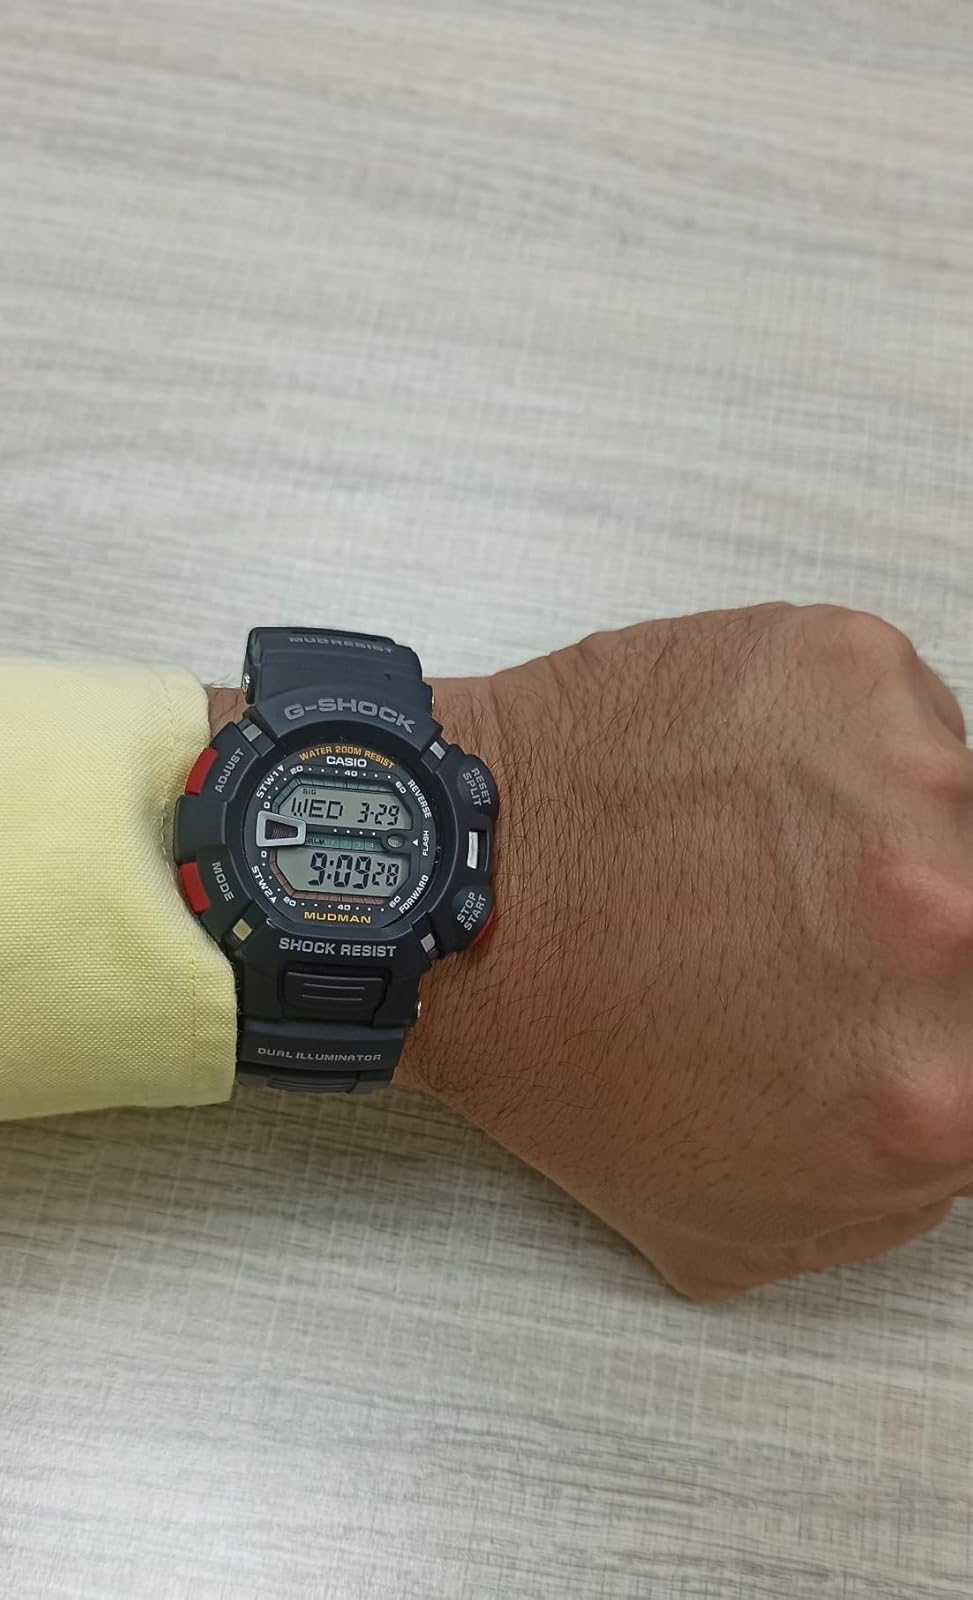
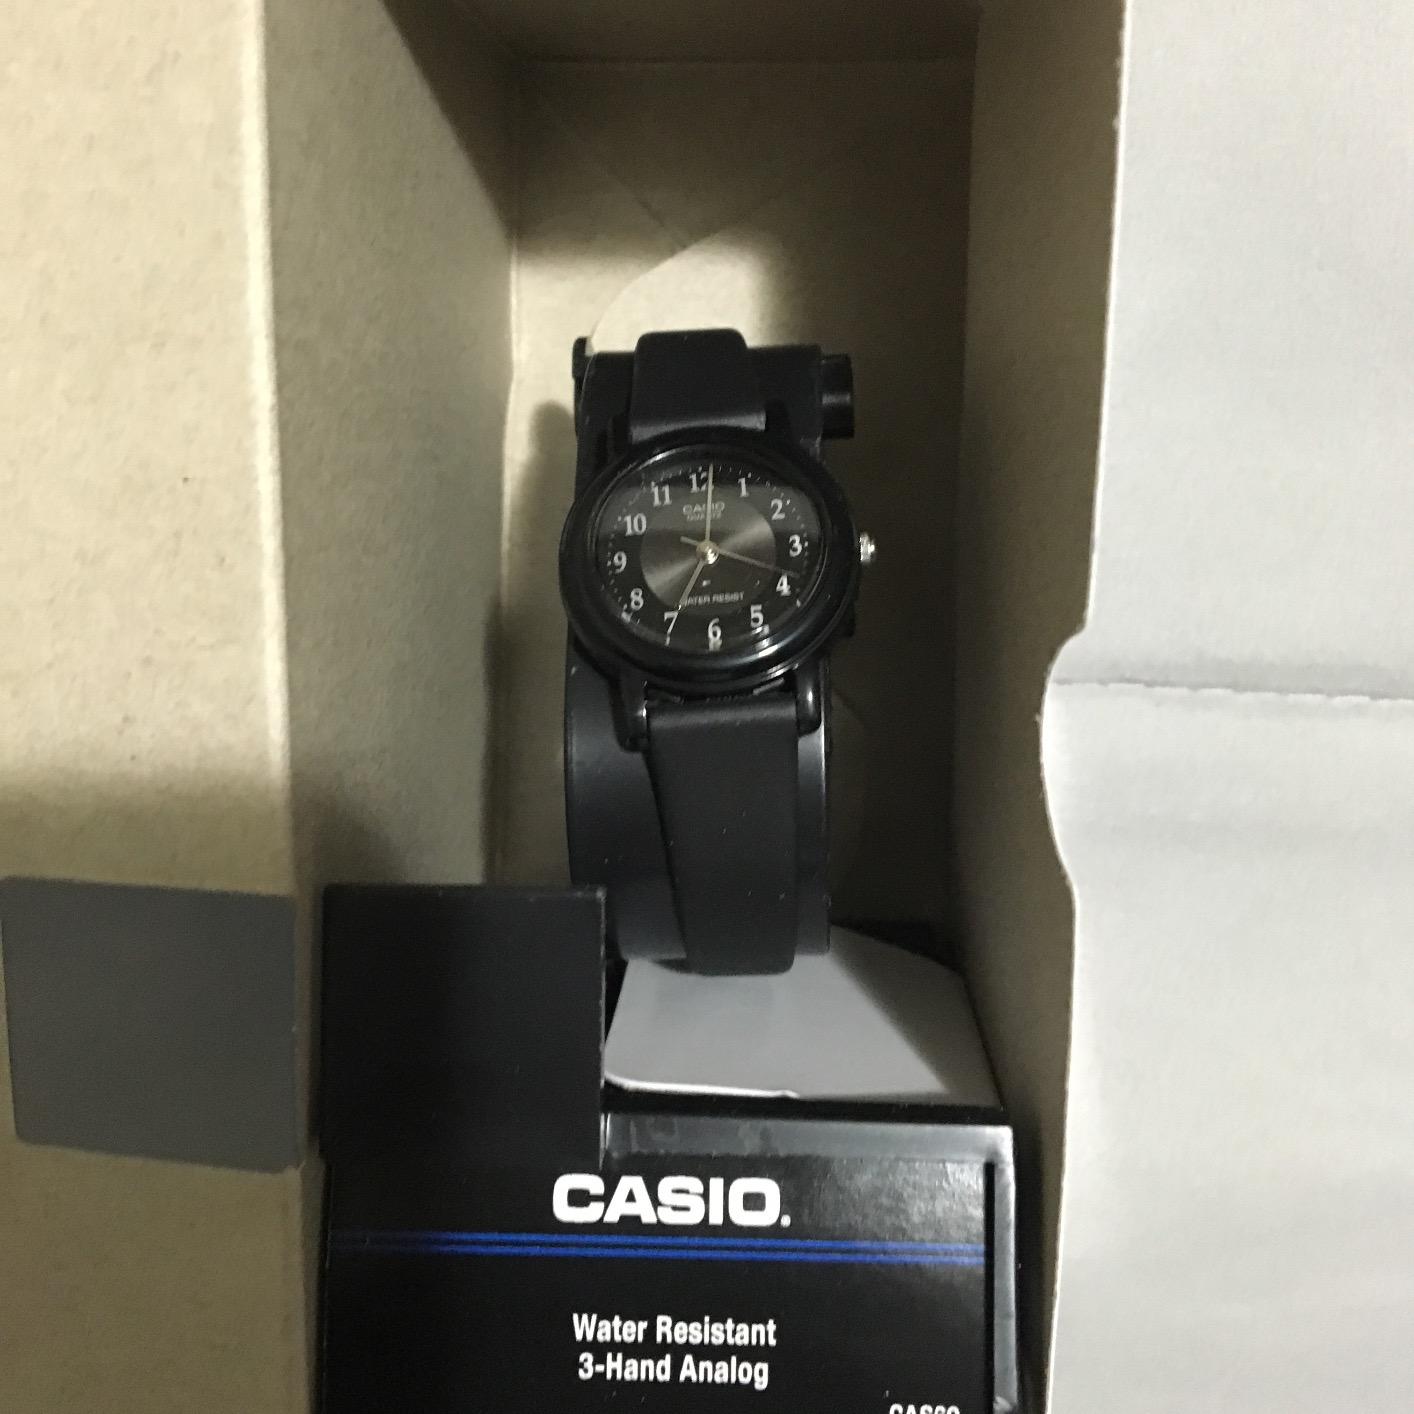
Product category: accessories_watch
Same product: no